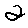
Label: 2